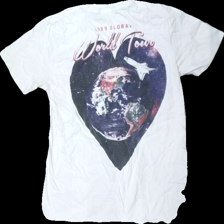
View: back
Type: T-shirt
Category: Ladies
Brand: Not in the list
Brand text on label: prettylittlethings
Colors: Blue, White, Pink
Material: 100% cotton
Pattern: Other
Cut: Regular
Size: S
Season: All
Stains: Major
Damage: fläck armhåla
Damage location: middle left
Damage 2: fläck armhåla
Damage 2 location: middle right
Damage 3 location: bottom center
Price range: <50
Recommended usage: Export
Description: vit t-shirt med rymden och text bak, urtvättad, grova svettfläckar i armhålorna
Comment: urtvättad